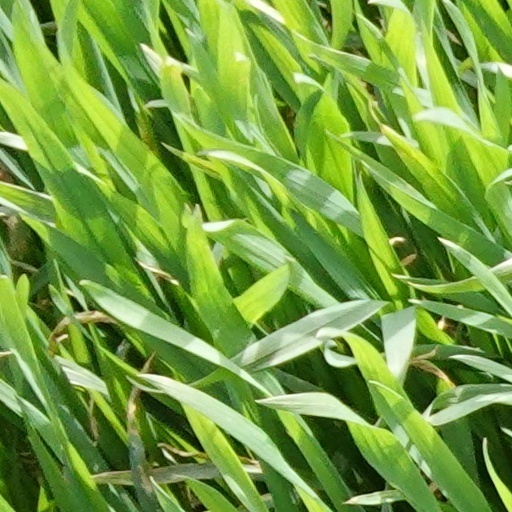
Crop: wheat